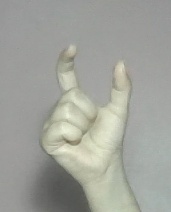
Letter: nun